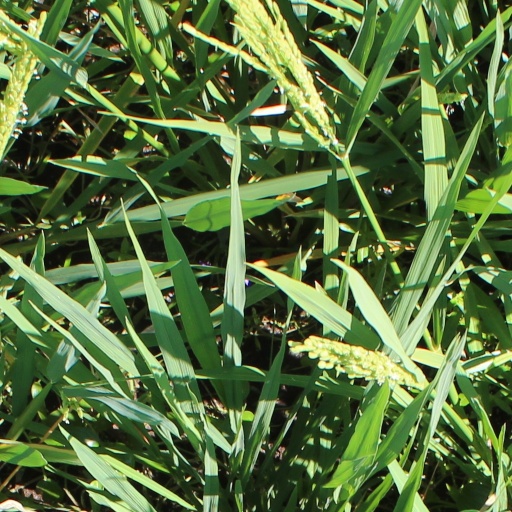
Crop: rice